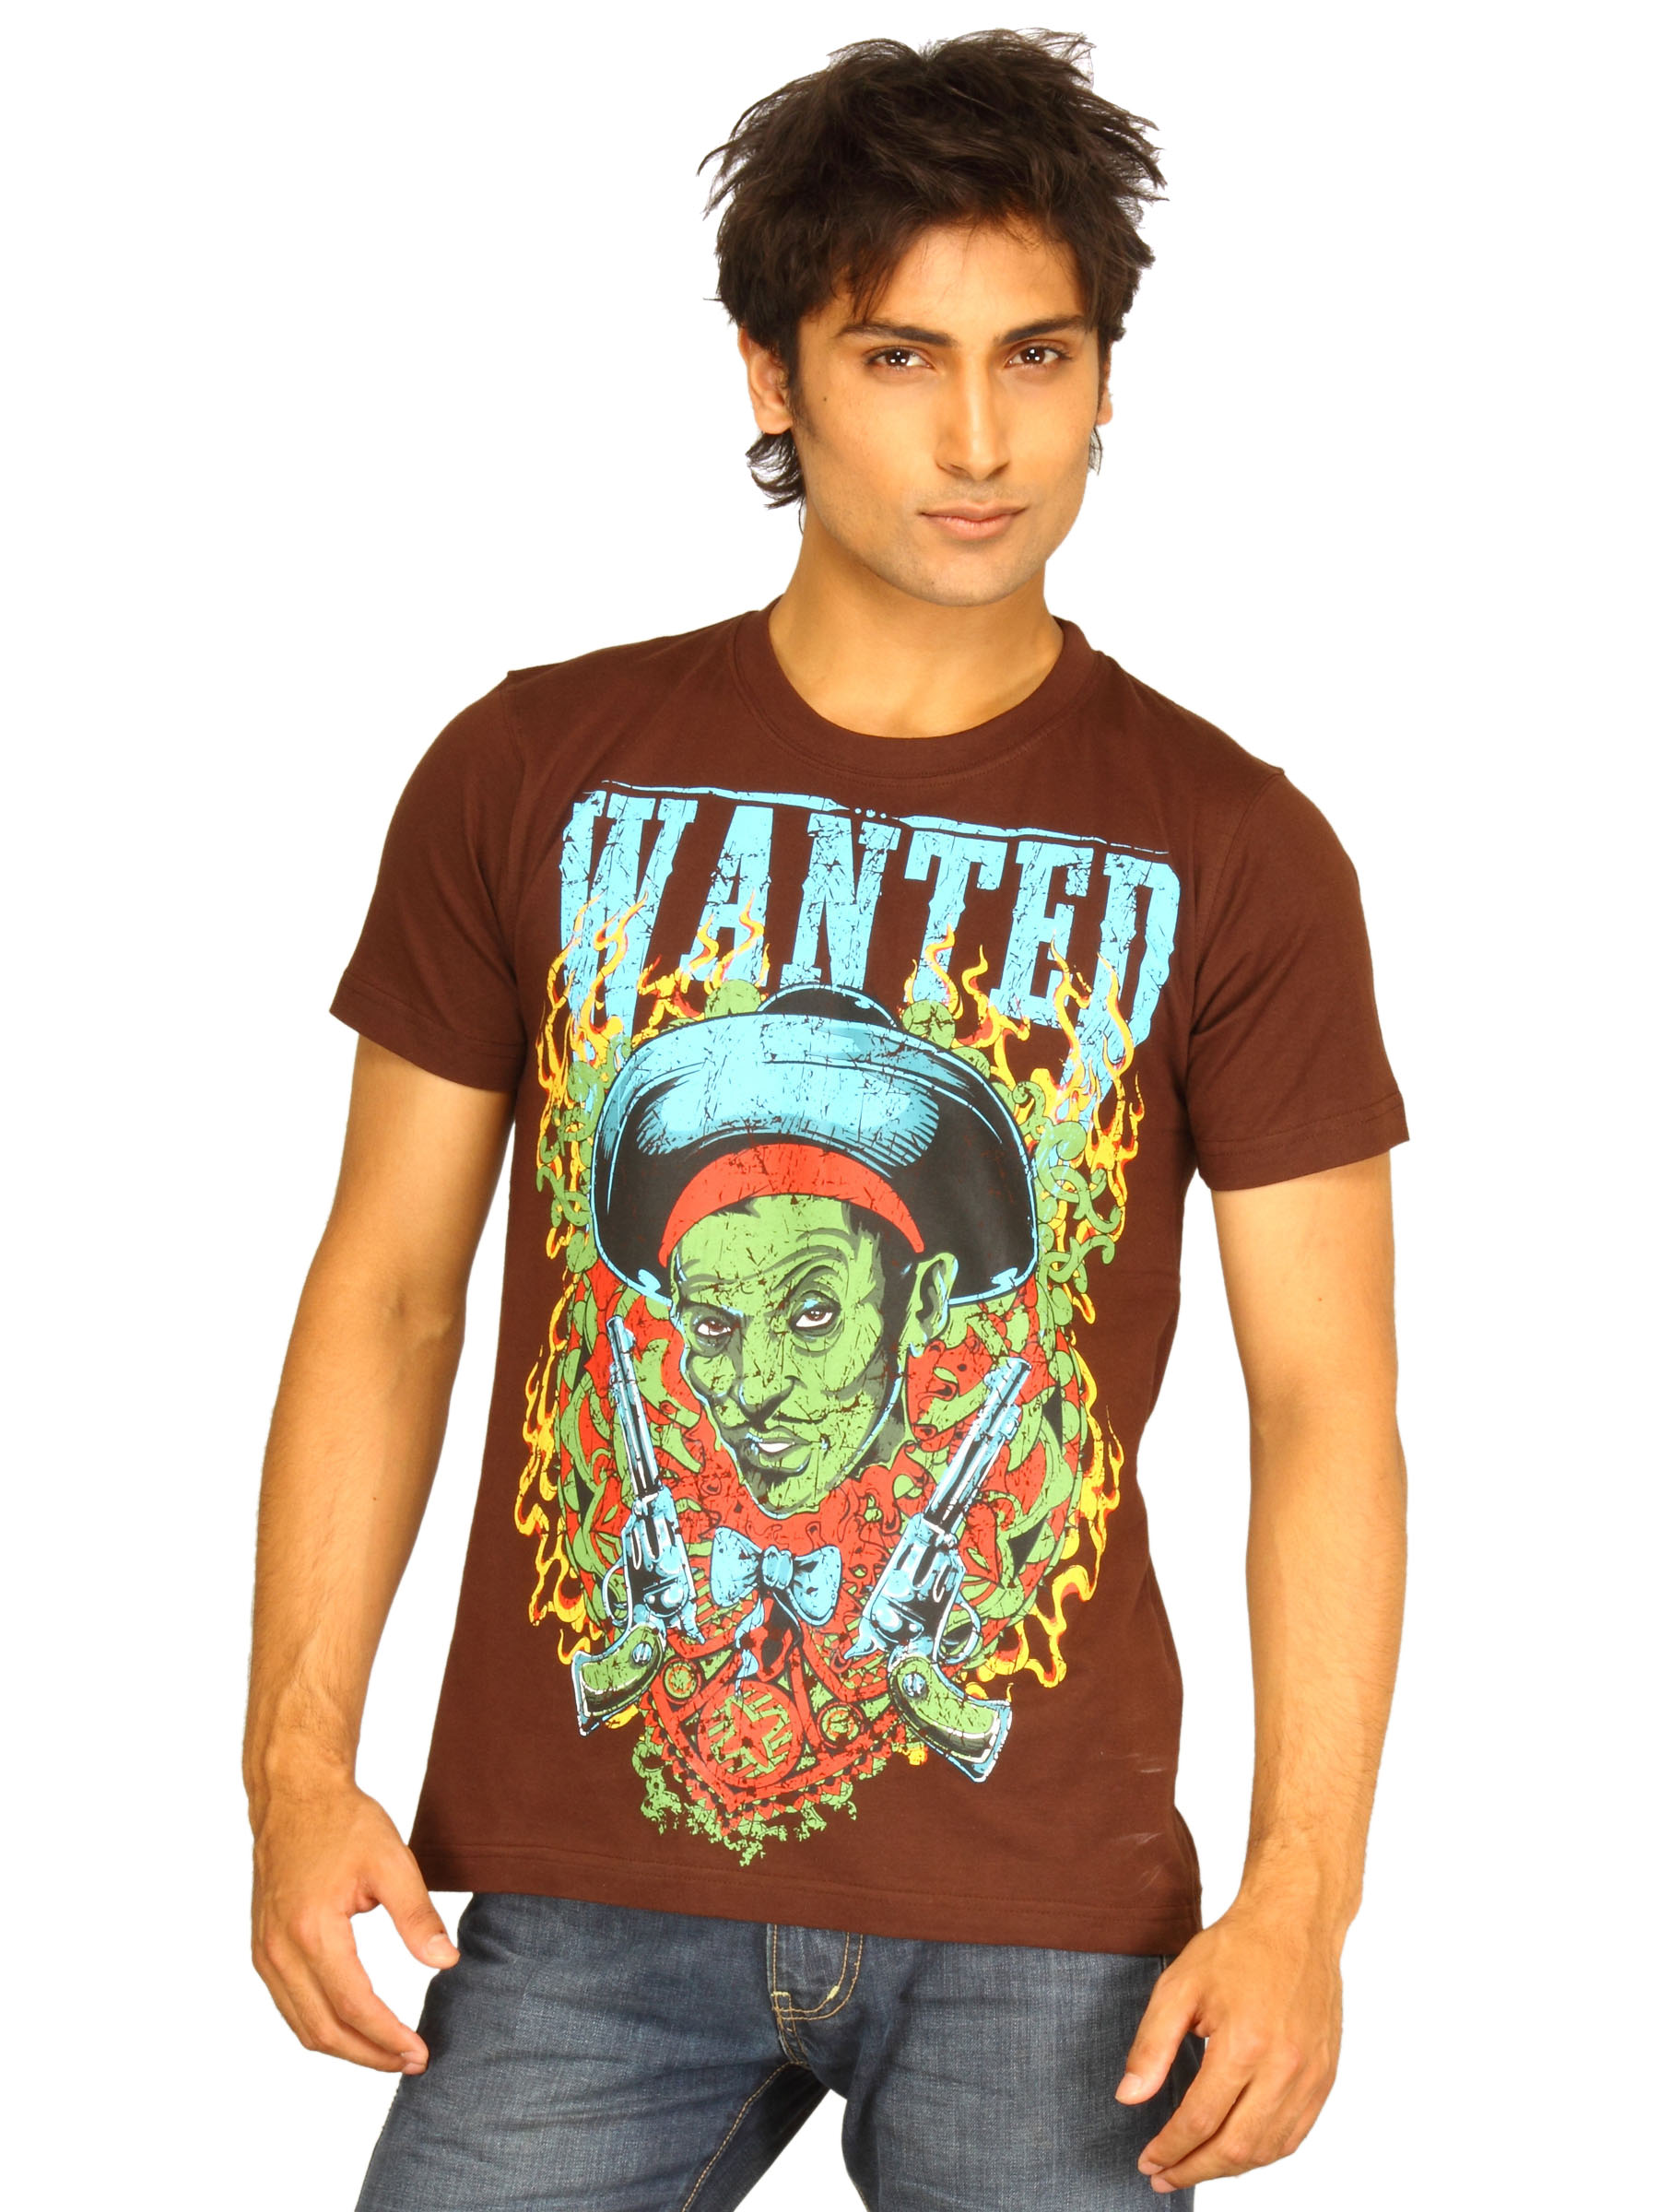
Guerrilla Men's Wanted Coffee T-shirt
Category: Apparel / Topwear / Tshirts
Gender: Men
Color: Brown
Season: Summer 2011
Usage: Casual